Elmar (lens)

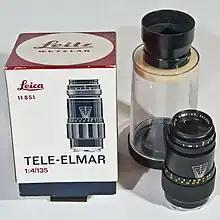
Leica Tele-Elmar 135 mm

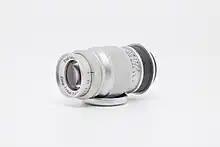
90 mm (9 cm) screw mount lens for Leica

The name Elmar is used by Leica to designate camera lenses of four elements.